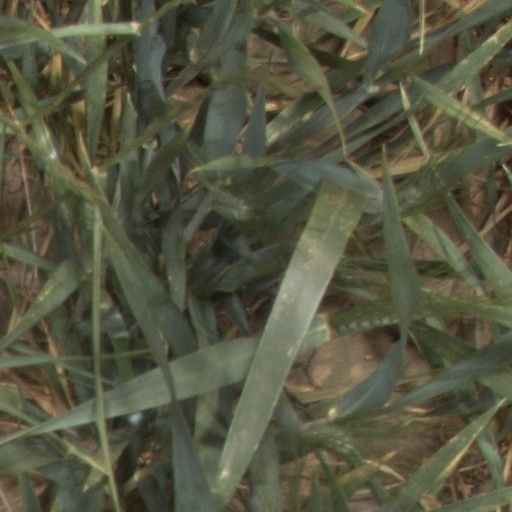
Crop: wheat